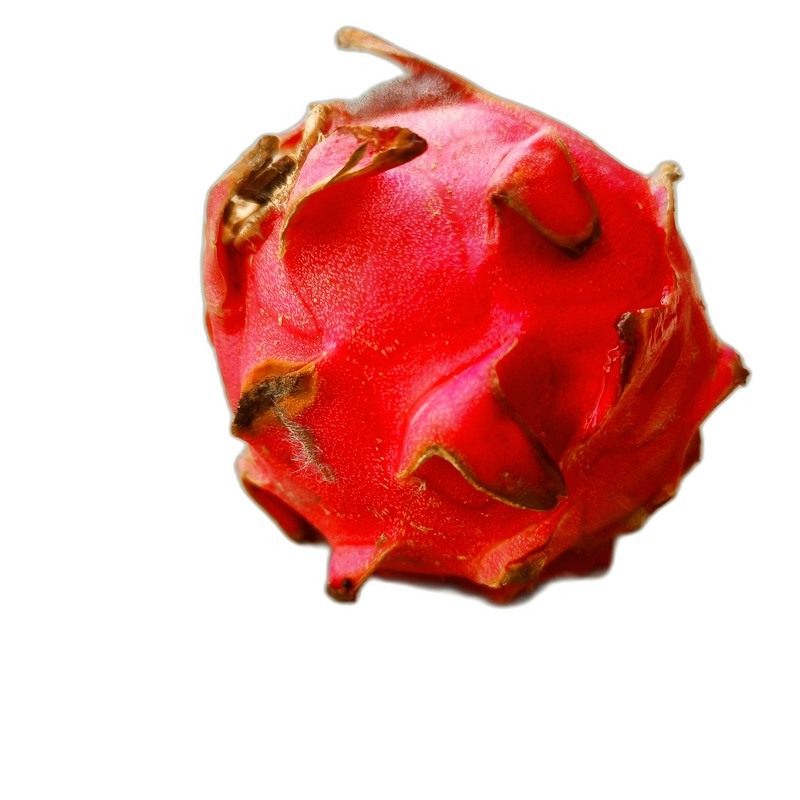
Label: Defect Dragon Fruit